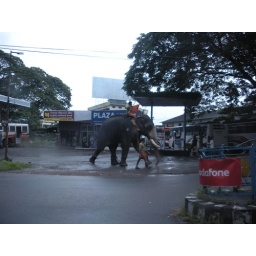
An elephant walking by on the street.